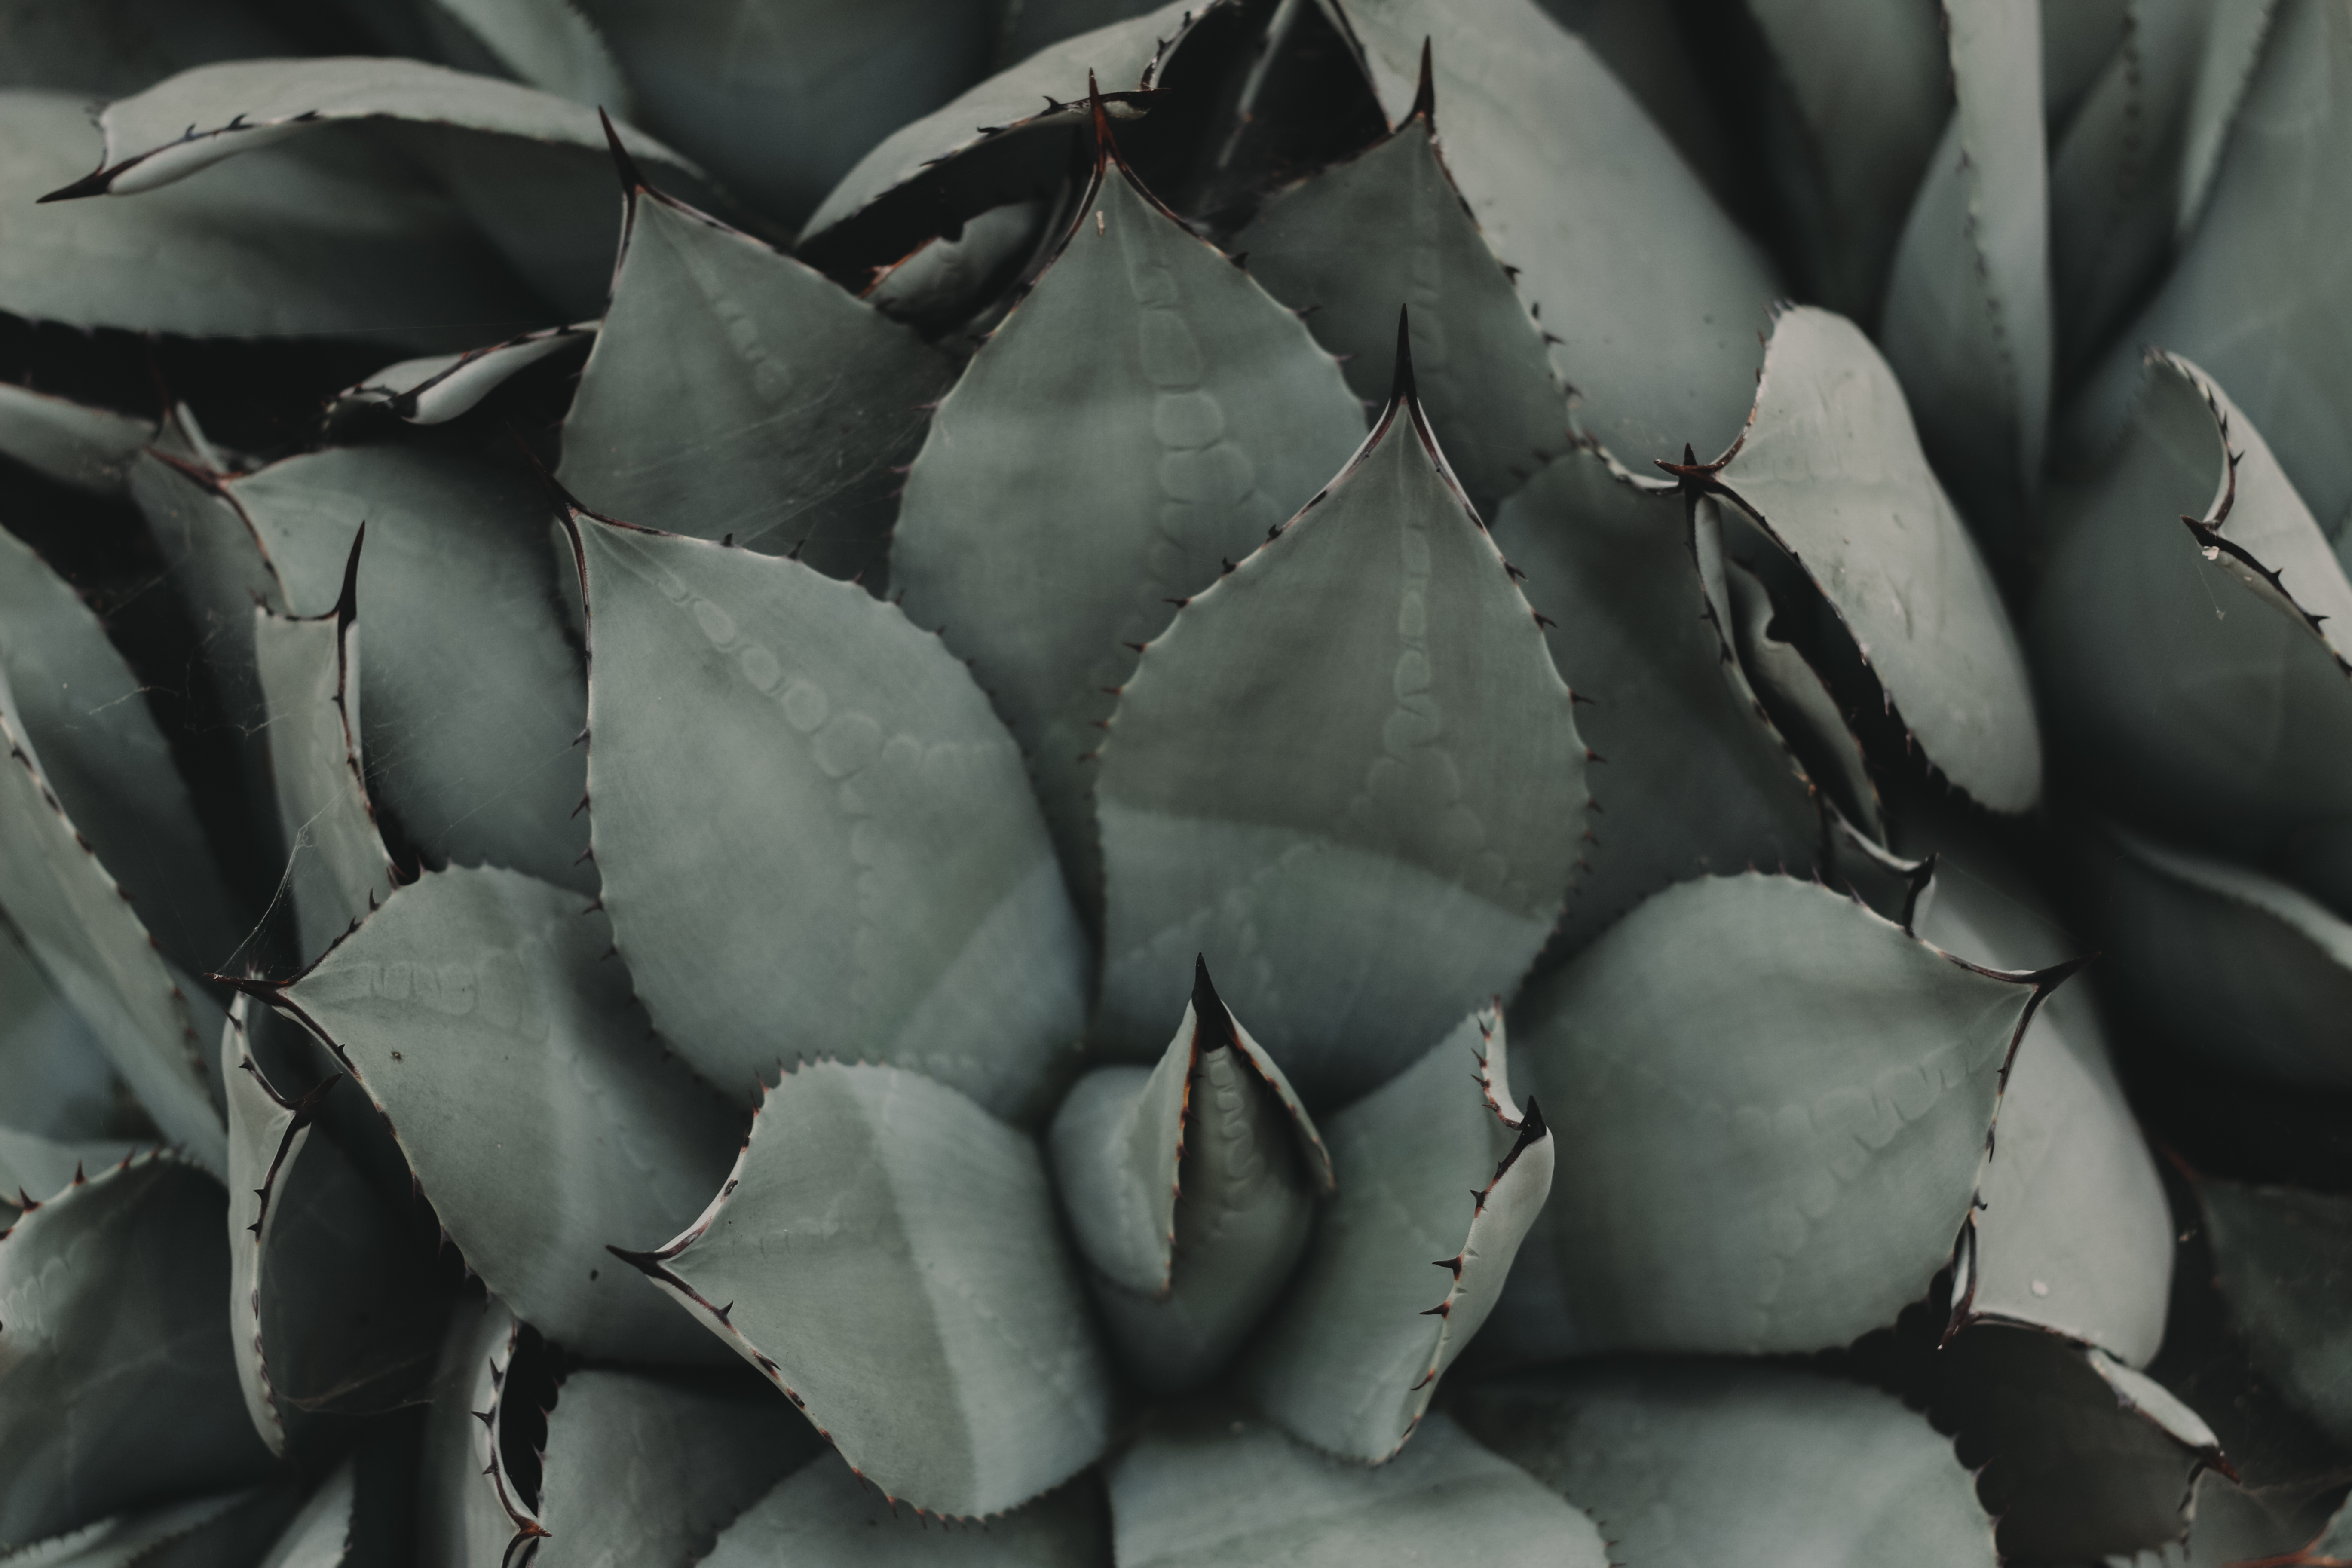
cactus, black and white, plant, leaf, flower, petal, botany, succulent, monochrome, flora, greenery, close up, agave, macro photography, flowering plant, plant stem, land plant, thorns spines and prickles